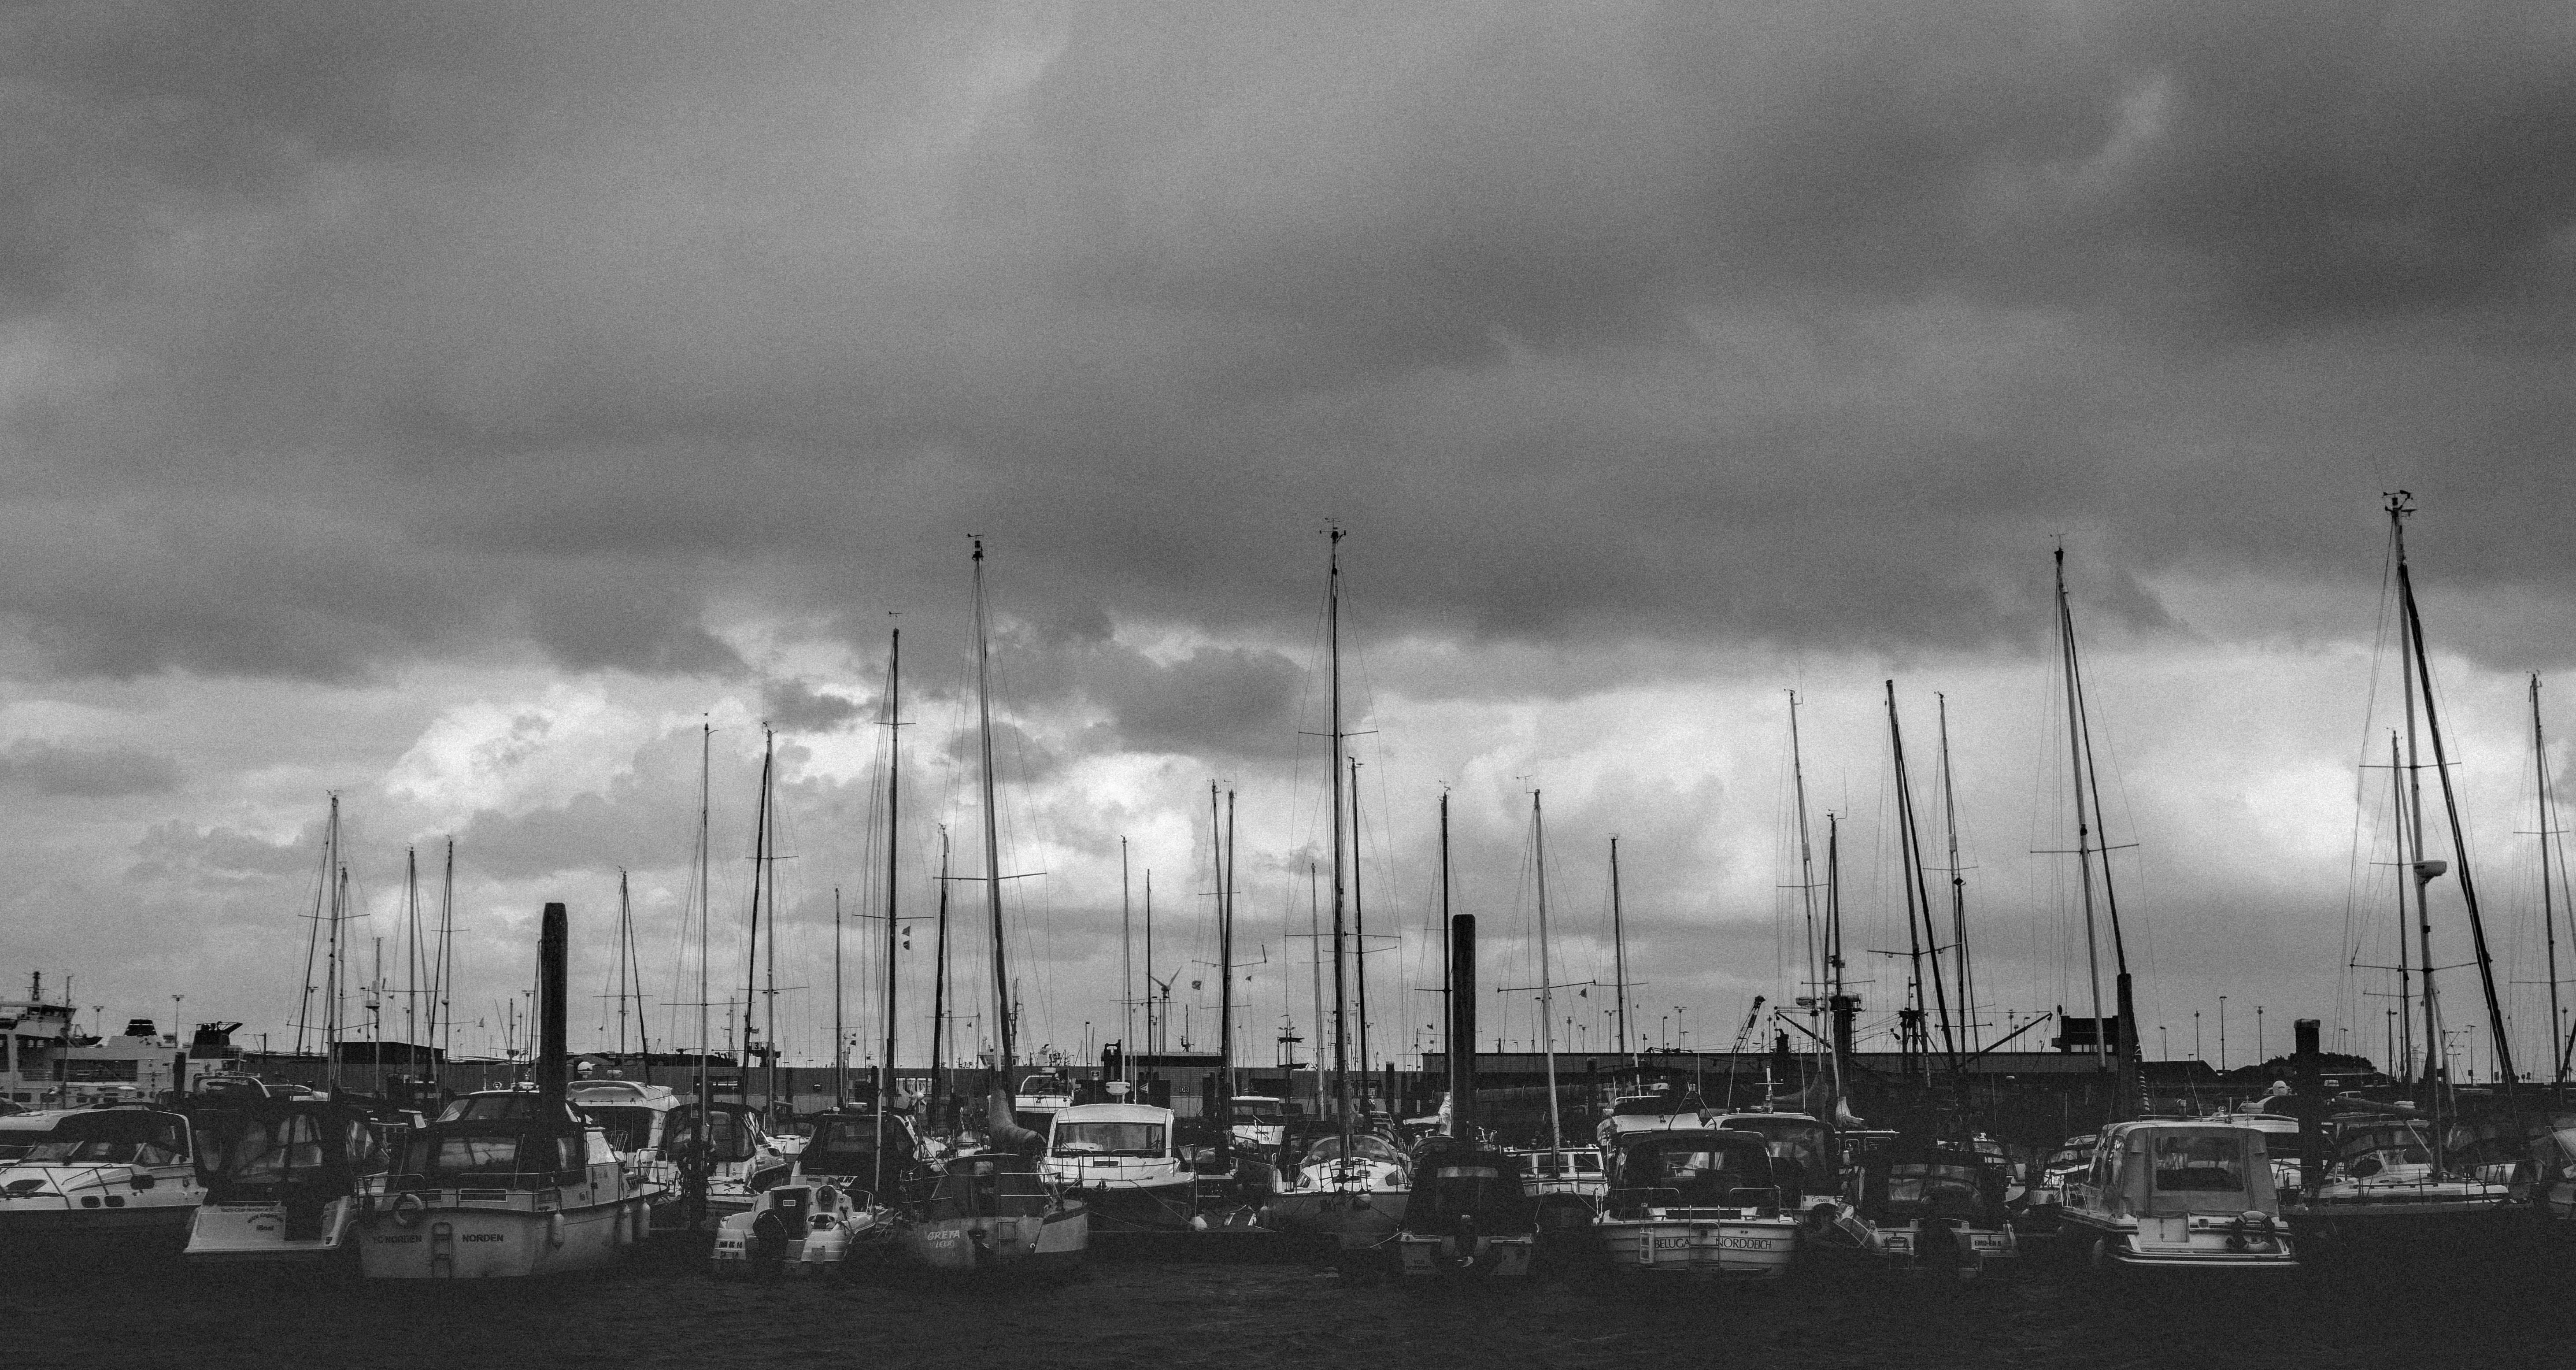
sky, black, marina, cloud, monochrome, black and white, harbor, boat, monochrome photography, sea, dock, vehicle, port, atmosphere, photography, tree, watercraft, ocean, horizon, city, meteorological phenomenon, mast, style, sailboat, storm, sound, coast